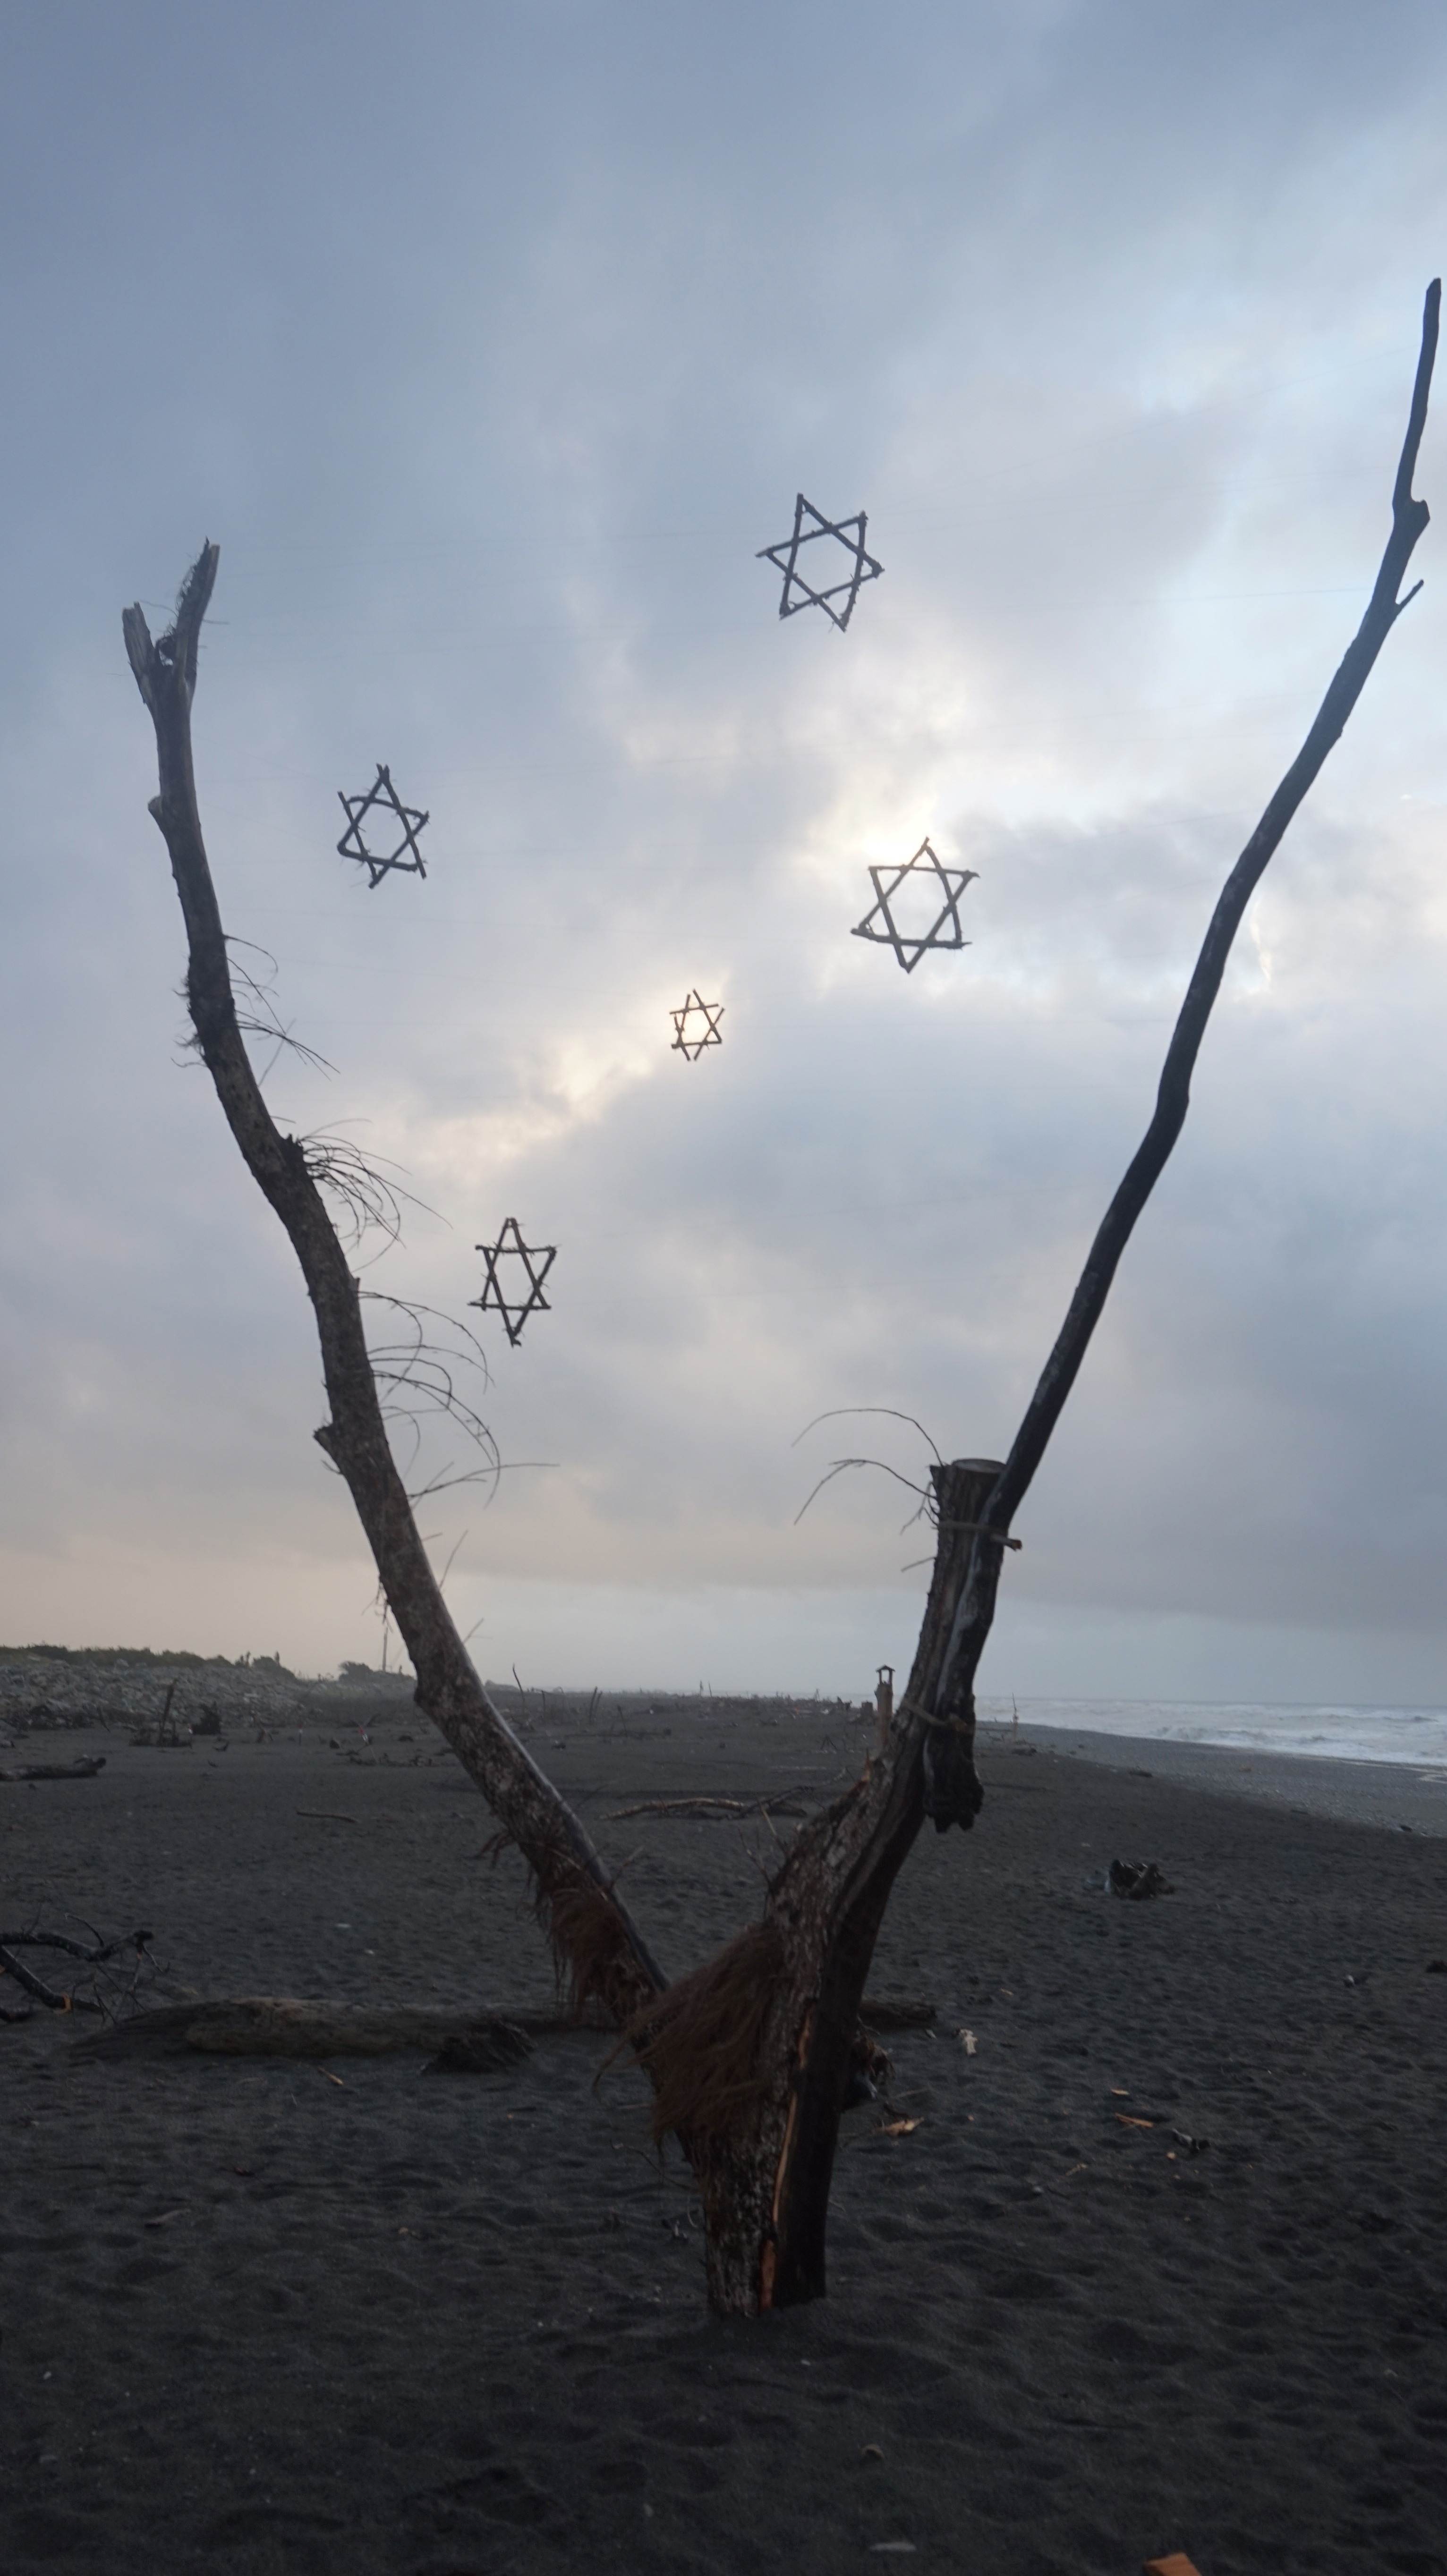
beach, sea, coast, tree, water, nature, ocean, branch, sky, sunset, morning, shore, wind, reflection, body of water